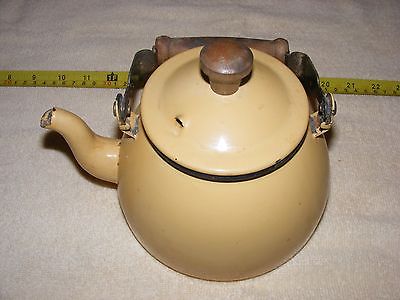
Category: kettle